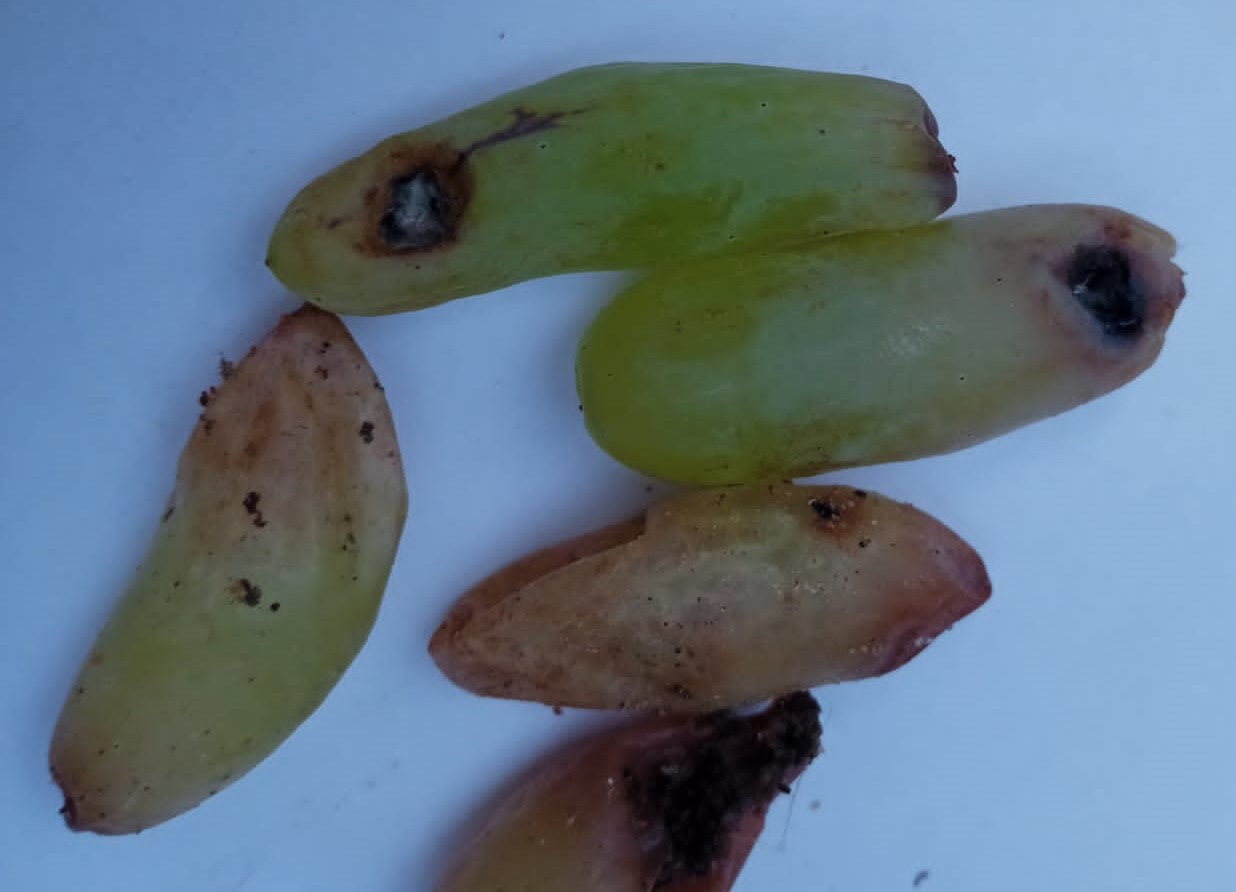
Fruit: grape
Condition: rotten